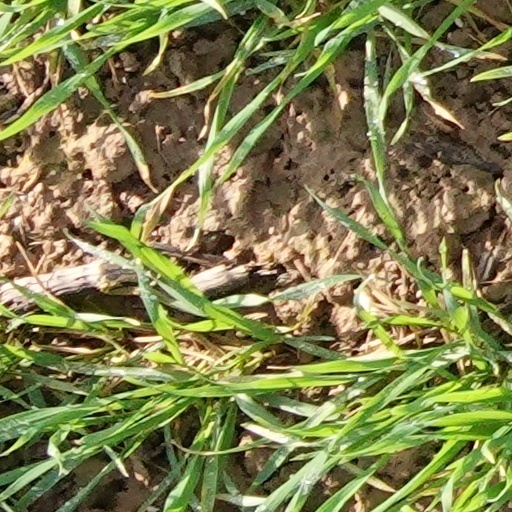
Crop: wheat